Dino-Riders

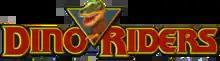
Product logo

Dino-Riders is an American animated television series that first aired in 1988. The cartoon was primarily a promotional show to launch a new Tyco toy line. Only fourteen episodes were produced, three of which were produced on VHS for the United States. The show aired in the U.S. as part of the "Marvel Action Universe" programming block.